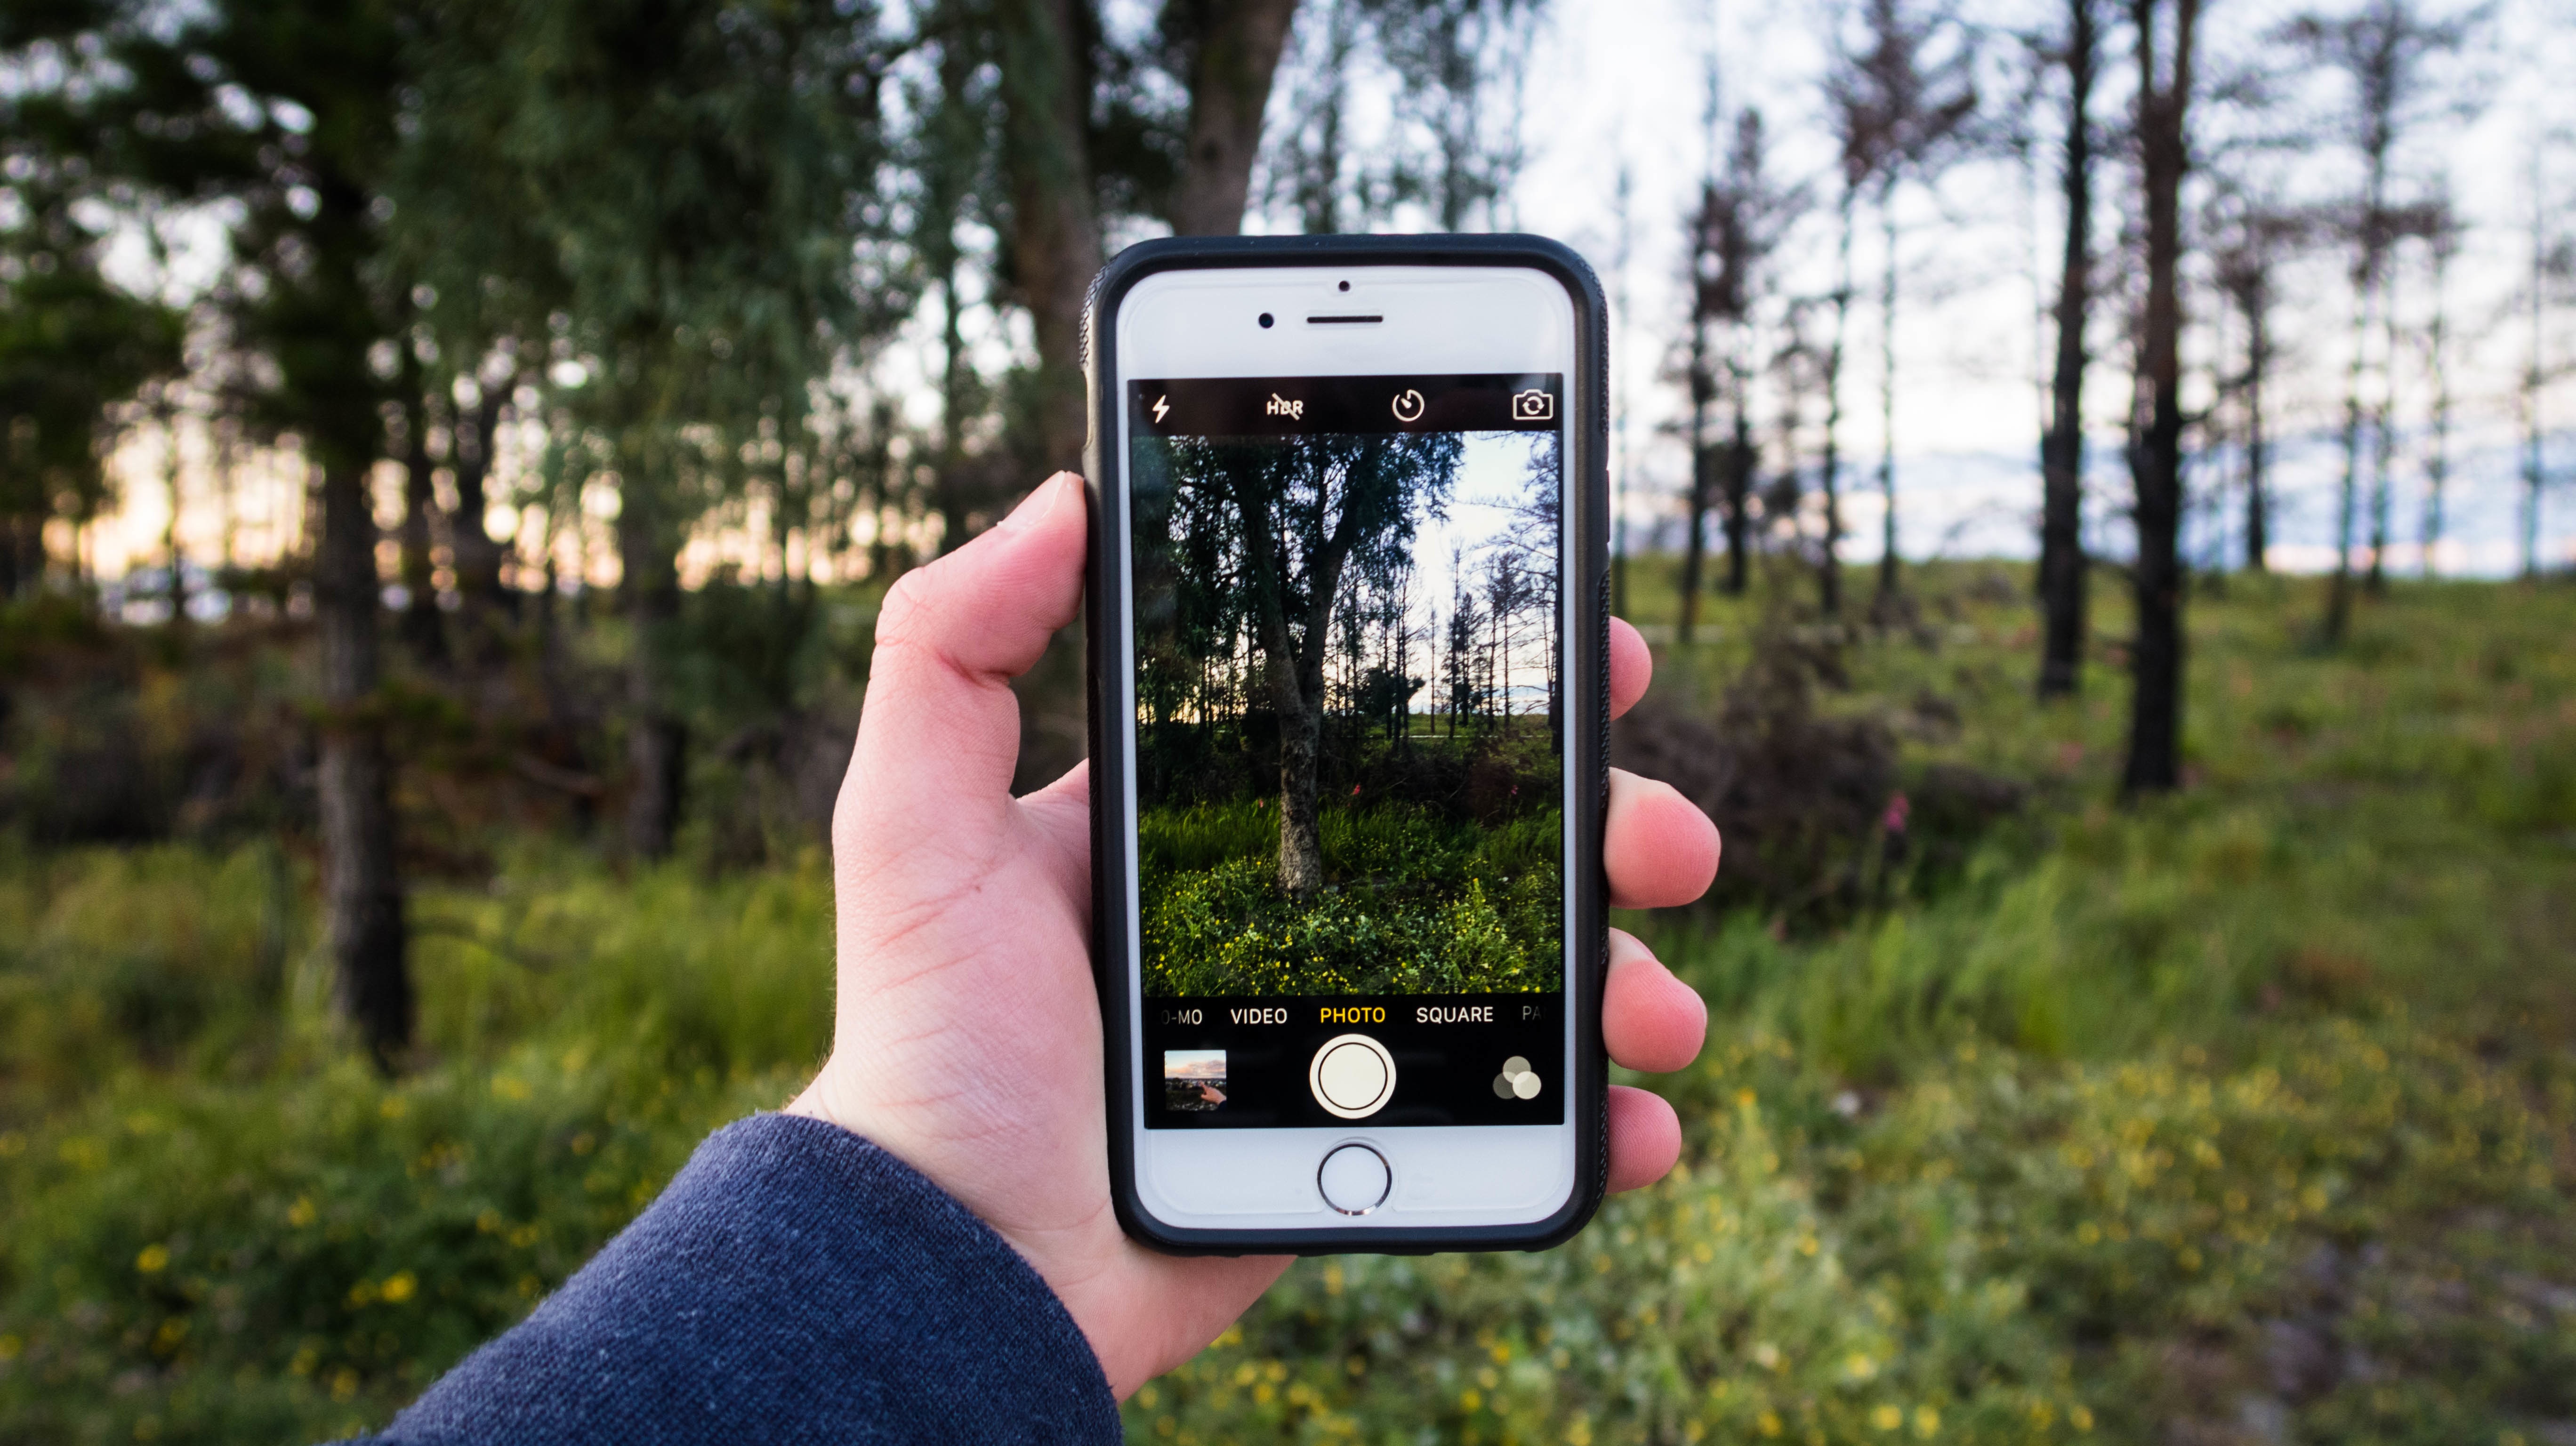
smartphone, technology, telephone, gadget, mobile phone, portable communications device, communication device